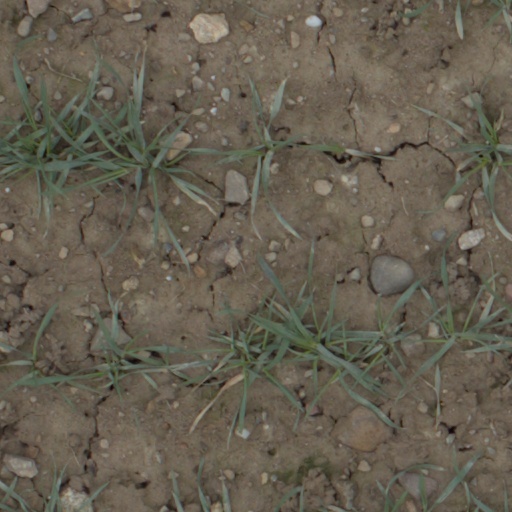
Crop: wheat